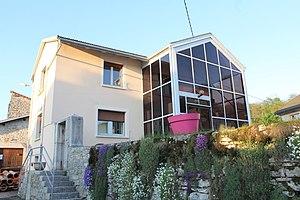
Mairie de Ceignes.